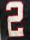
Number: 2